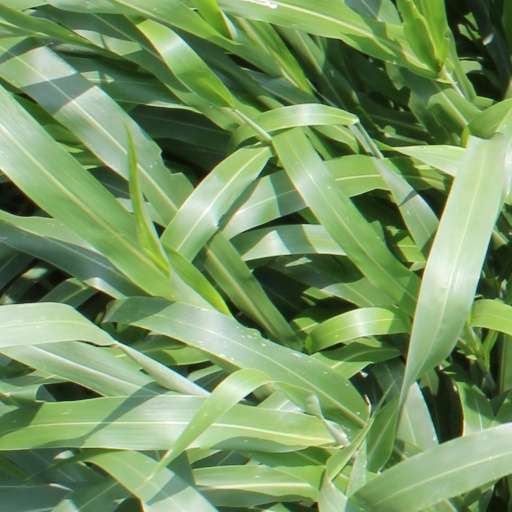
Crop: sorghum